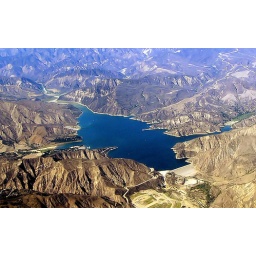
A lake in the mountains north of Los Angeles, California: June 2007